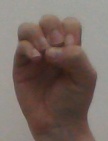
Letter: ha